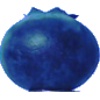
Label: huckleberry